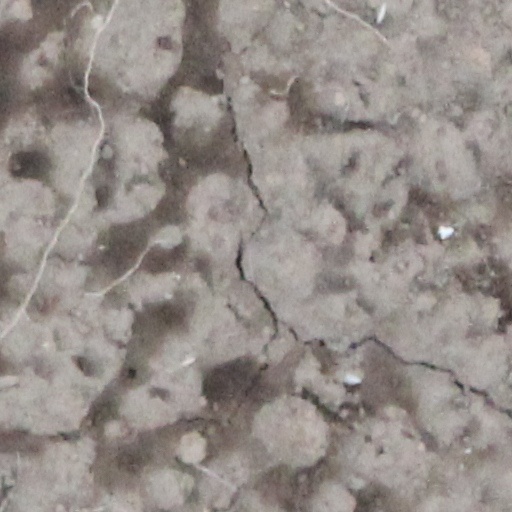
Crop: wheat